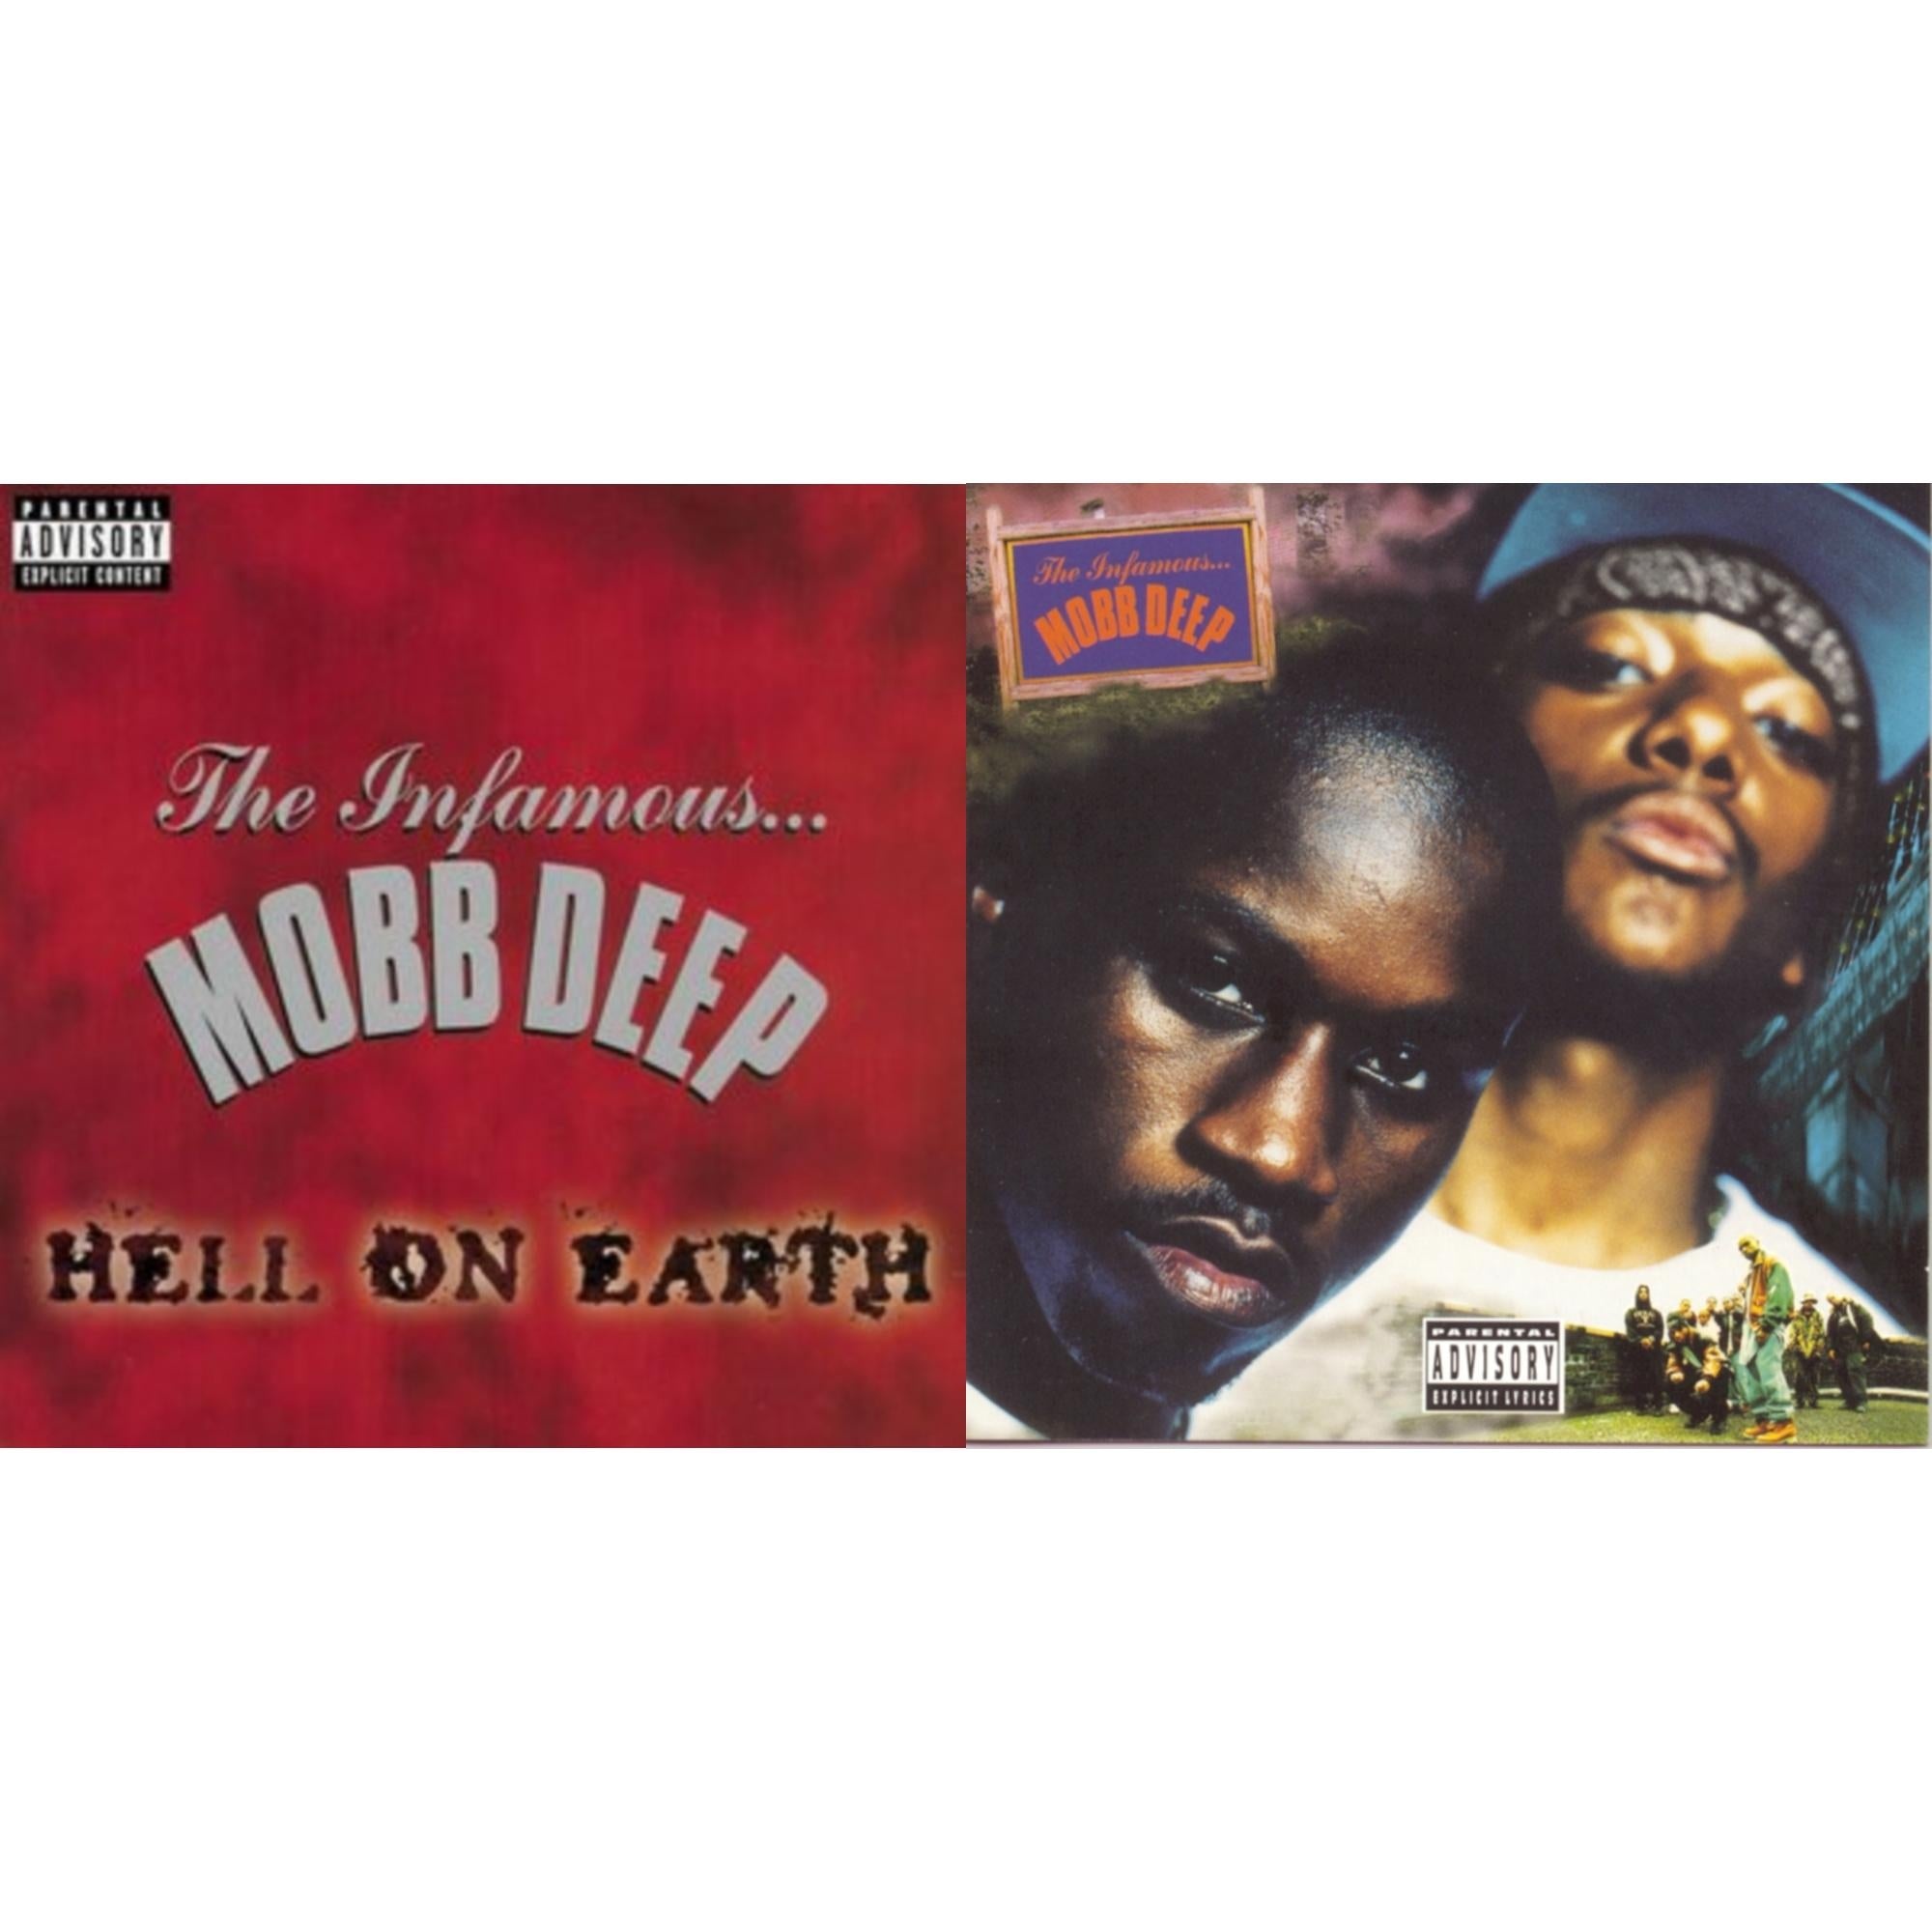
Mobb Deep - Infamous & Hell On Earth - CD Bundle
This is a 2 CD SKU bundle. 1.This CD is brand new. Format: CD Music Style: Hardcore Hip-Hop This item's title is: Infamous Artist: Mobb Deep Label: LEGACY Barcode: 078636648026 Release Date: 4/25/1995 2.This CD is brand new. Format: CD Music Style: Thug Rap This item's title is: Hell On Earth Artist: Mobb Deep Label: LOUD RECORDS CAT Barcode: 088561182823 Release Date: 8/31/1999
Brand: Mobb Deep
Category: Media > Music & Sound Recordings > Music CDs